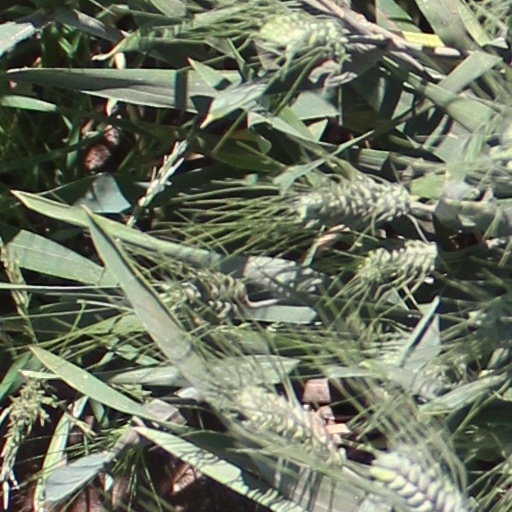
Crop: wheat